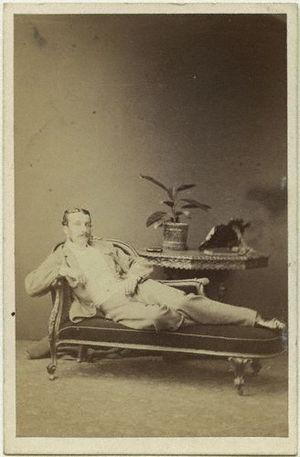
Hussey Crespigny Vivian, 3ᵉ baron Vivian, est un diplomate britannique.